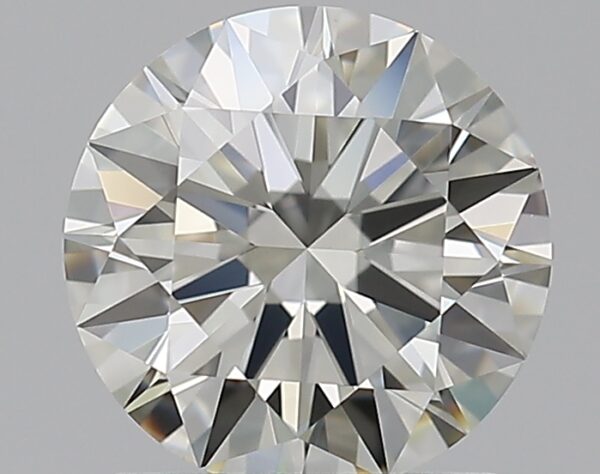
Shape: round
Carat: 1.11
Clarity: IF
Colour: K
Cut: EX
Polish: EX
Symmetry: EX
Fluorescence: N
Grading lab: GIA
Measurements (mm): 6.68 x 6.7 x 4.04